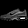
Label: Sneaker